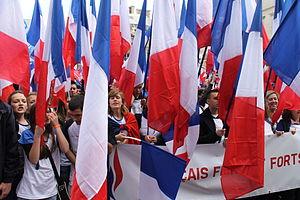
Cortège FNJ au sein du défilé du 1er-Mai organisé par le Front national à Paris, le 1er mai 2012. Photo
Le Rassemblement national, dénommé Front national jusqu'en 2018, est un parti politique français d'extrême droite fondé en 1972 à l'initiative d'Ordre nouveau. Il est présidé par Jean-Marie Le Pen de sa création à 2011, puis par sa fille Marine Le Pen.